M. D. Parthasarathy

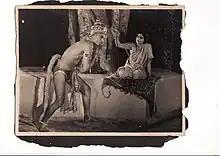
MDP as Hanuman in the film "Garuda Garva Bhangam" (1938)

Prominent stage actor and writer Vadivel Naicker spotted Parthasarathy when he was acting in a play of the amateur group of the veteran stage drama producer Pammal Sambandha Mudaliar. This led to Parthasarathy playing roles in films like "Sakkubai" (1934), "Draupadi Vastrapaharanam" (1934) and "Srinivasa Kalyanam" (this is the first Tamil film to be wholly made in Madras). But he is said to have come into his own with his interpretation of Hanuman in the film "Garuda Garva Bhangam" (1936).